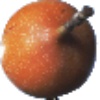
Label: granadilla